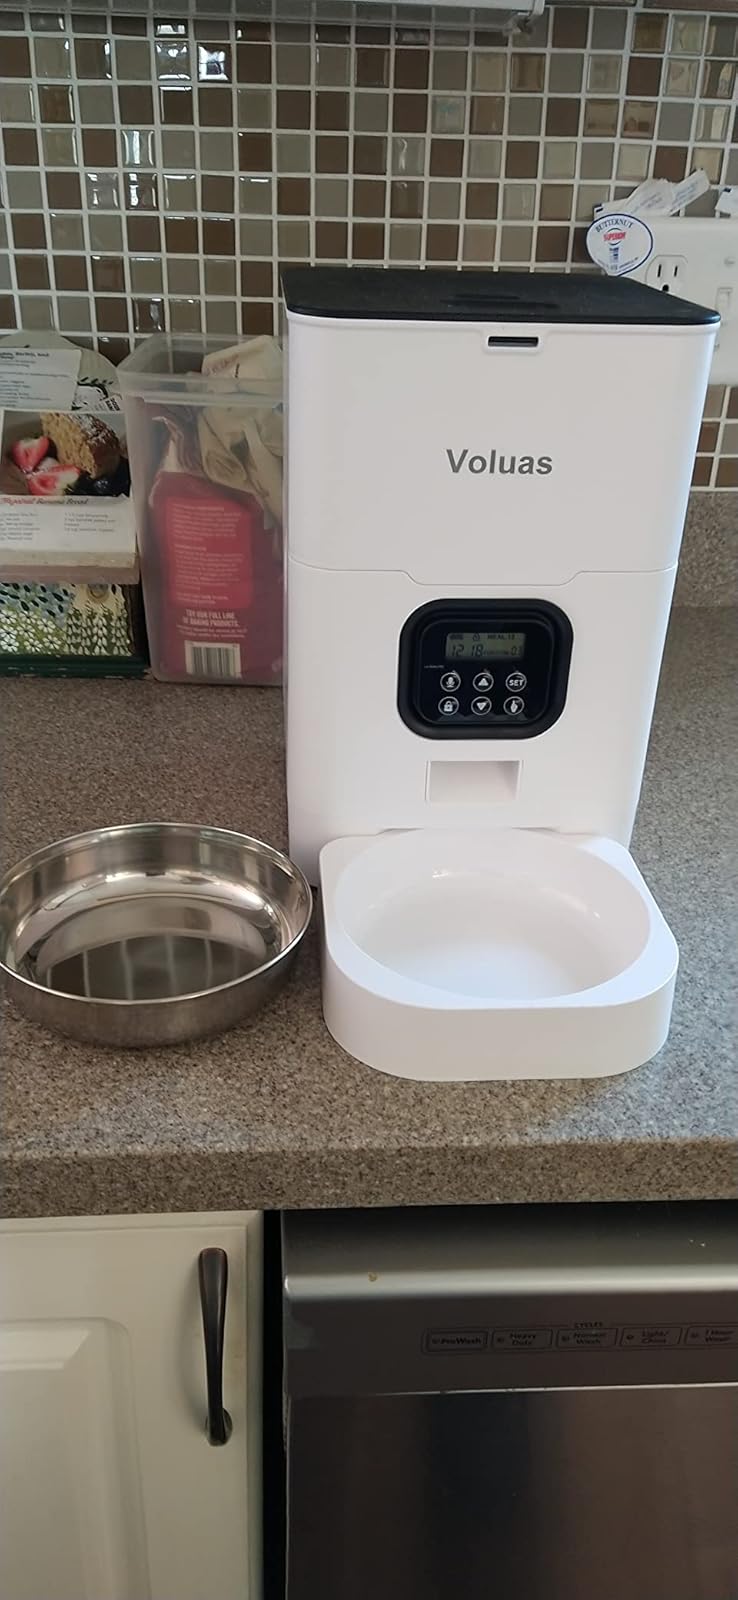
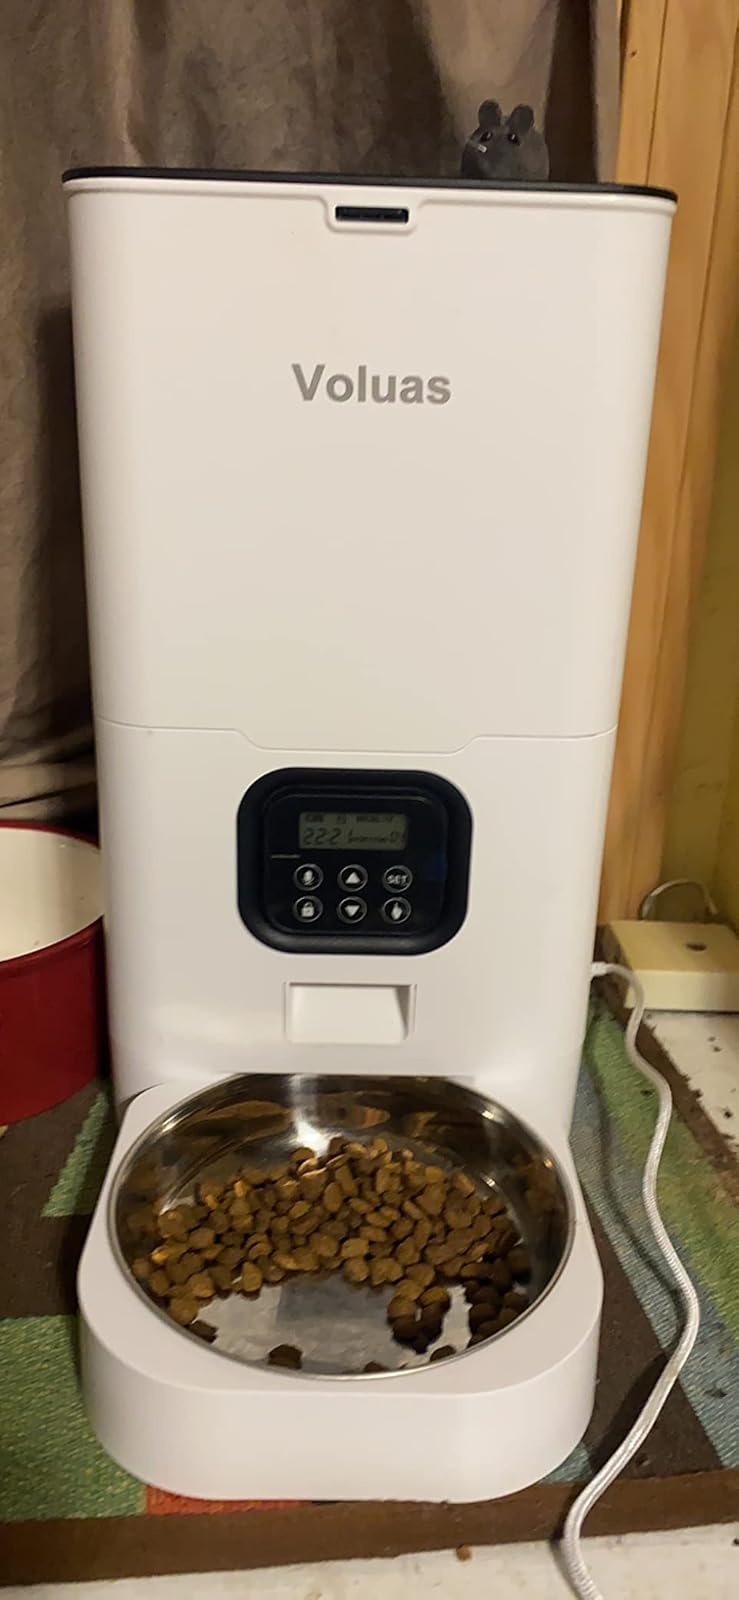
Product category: items_feeder
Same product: yes